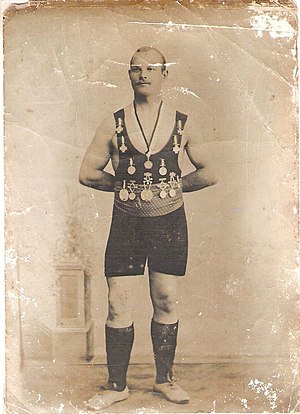
Carl Marinus Jensen
Carl Marinus Jensen - I position med medaljer
Billede af Carl Marinus Jensen - i position med medaljer - brydning
Carl Marinus Jensen var en dansk professionel bryder.